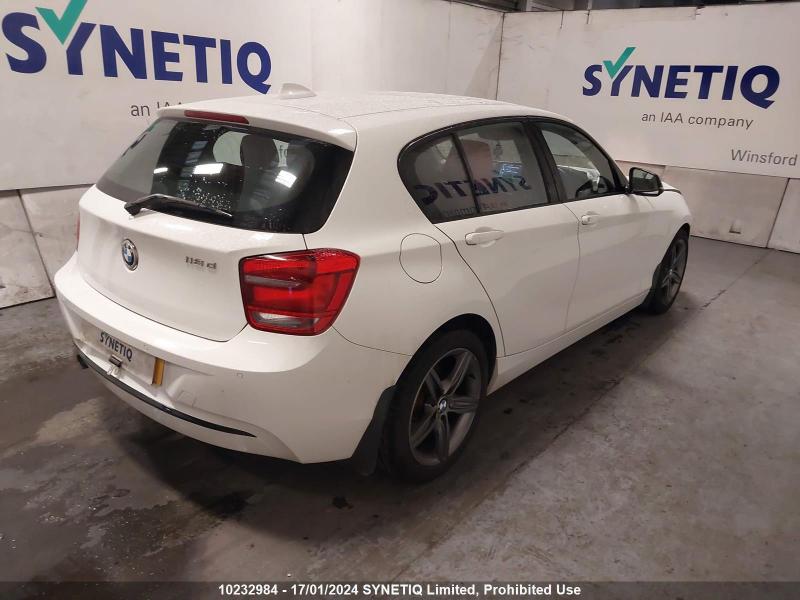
Aucun dommage détecté.
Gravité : aucun